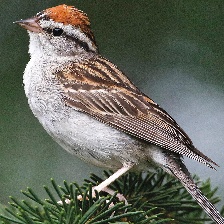
Species: CHIPPING SPARROW
Scientific name: SPIZELLA PASSERINA